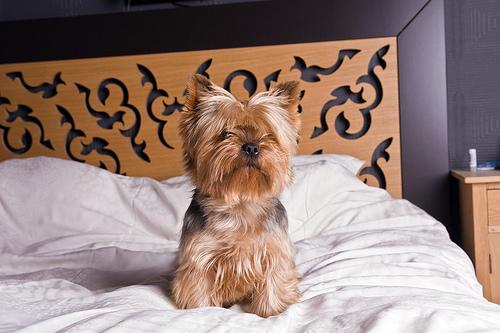
Breed: yorkshire terrier